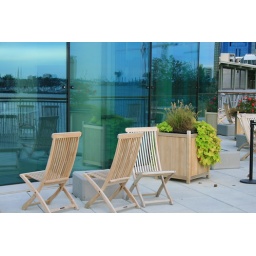
Glass building on the water near Nauticus